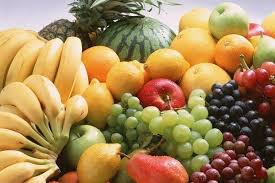
Waste category: biological